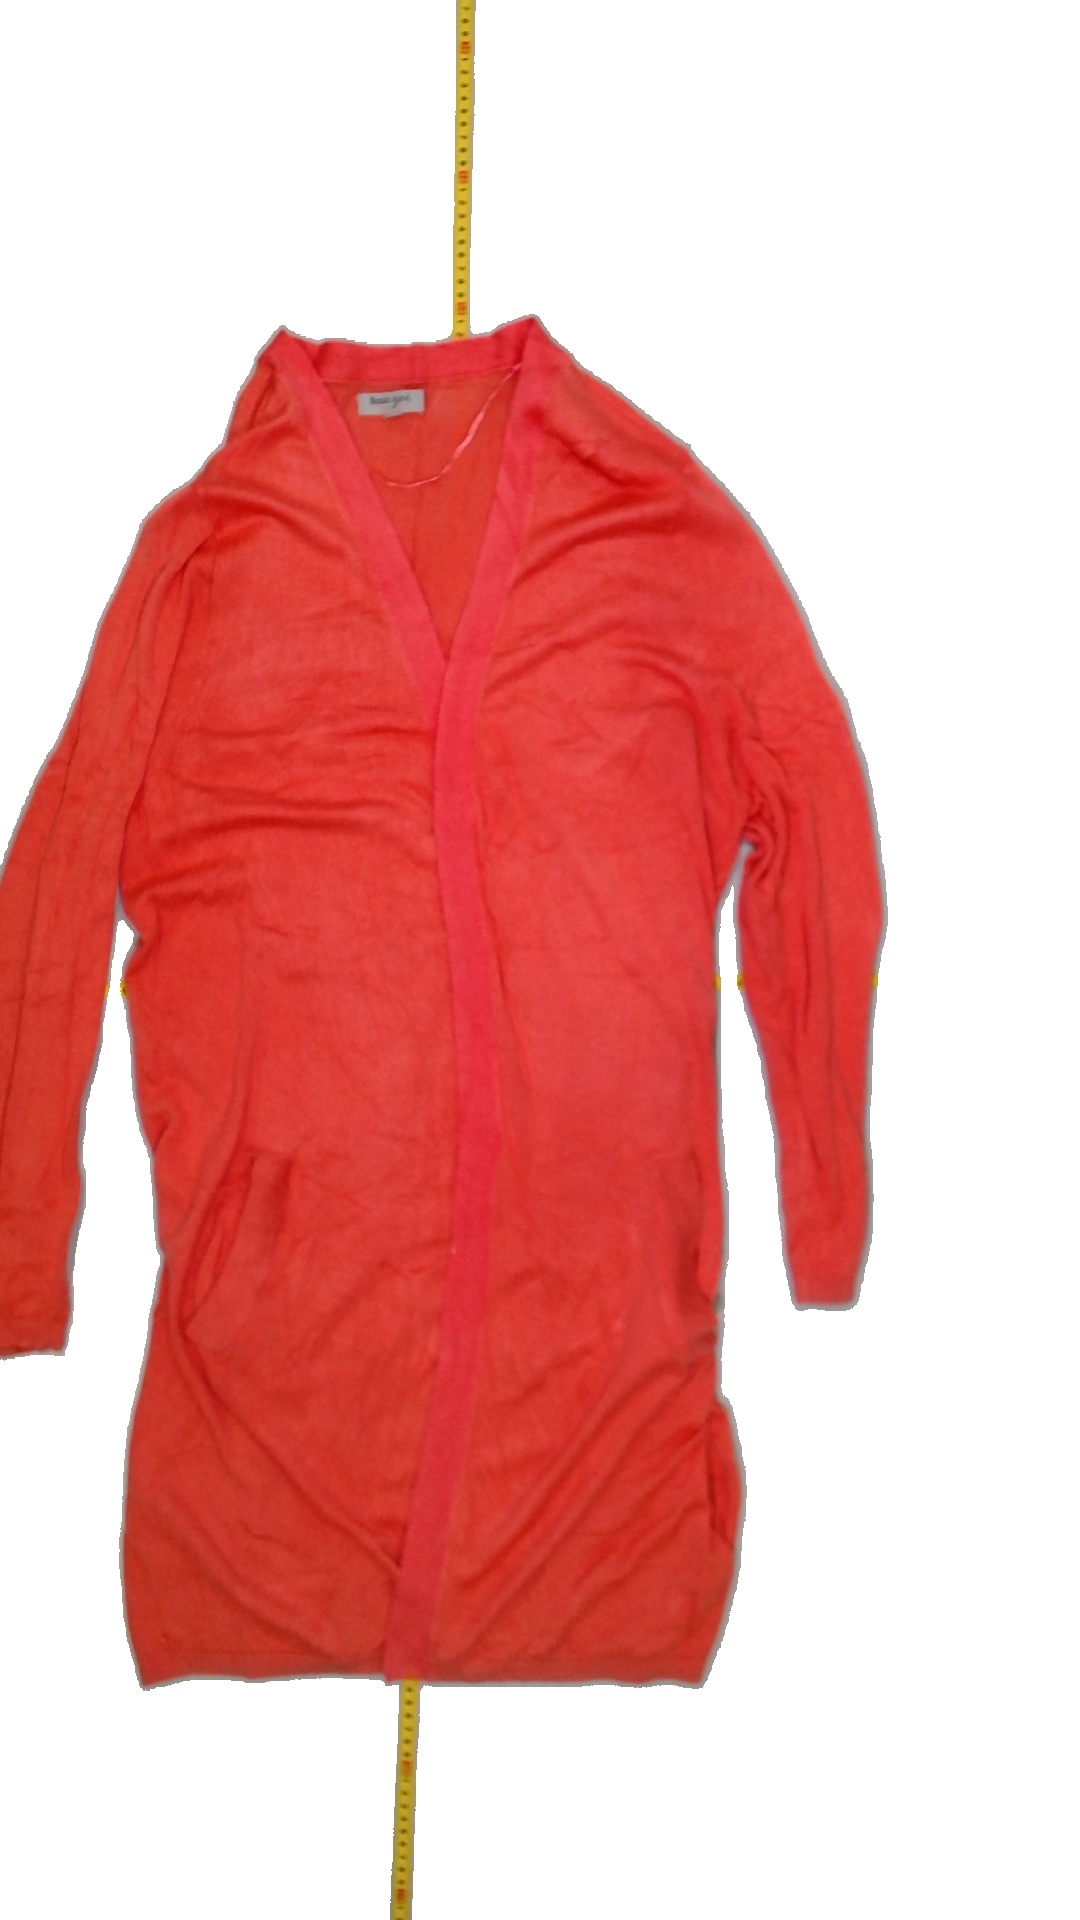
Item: Cardigan (Ladies)
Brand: Not Applicable
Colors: Pink
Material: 100%viscose
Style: No trend
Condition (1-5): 3
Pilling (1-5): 3
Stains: No
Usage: Export
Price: <50